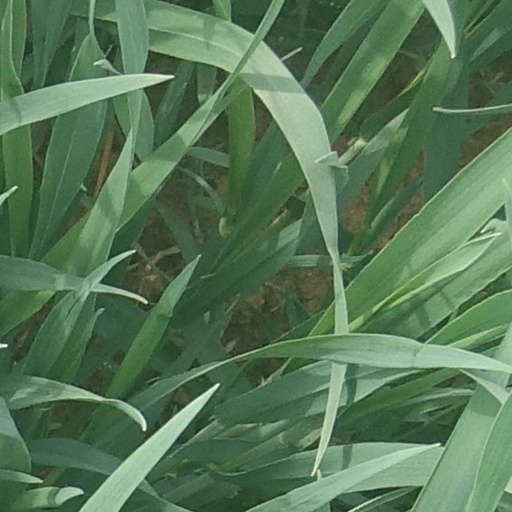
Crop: wheat